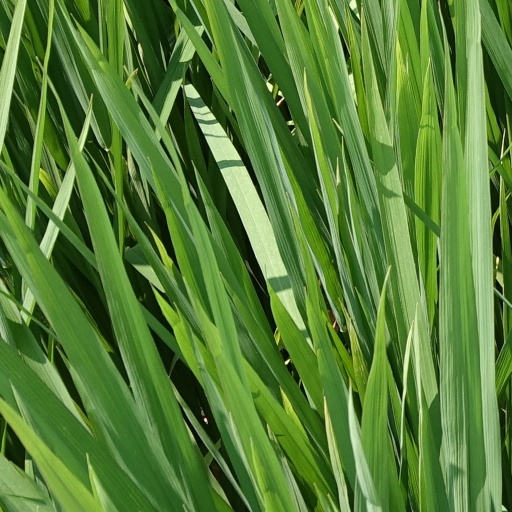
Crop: rice